Markus Knüfken

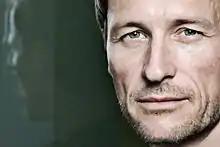

Markus Knüfken (born 18 August 1965) is a German actor. He has appeared in more than eighty films since 1978.